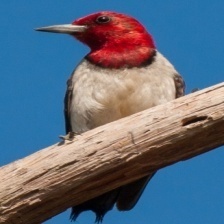
Species: RED HEADED WOODPECKER
Scientific name: MELANERPES ERYTHROCEPHALUS